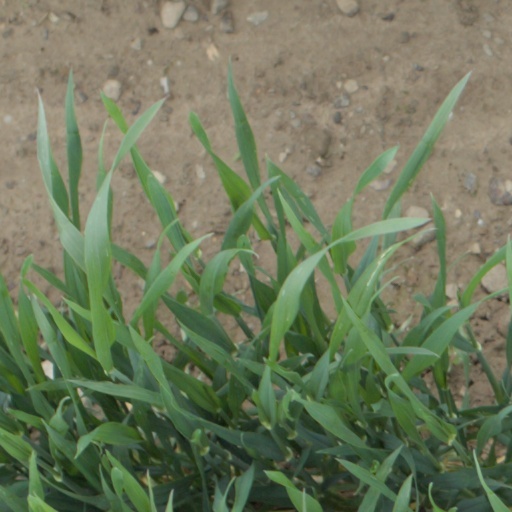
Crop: wheat